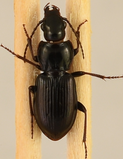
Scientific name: Pterostichus pensylvanicus
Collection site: Bartlett Experimental Forest NEON (BART), plot BART_068